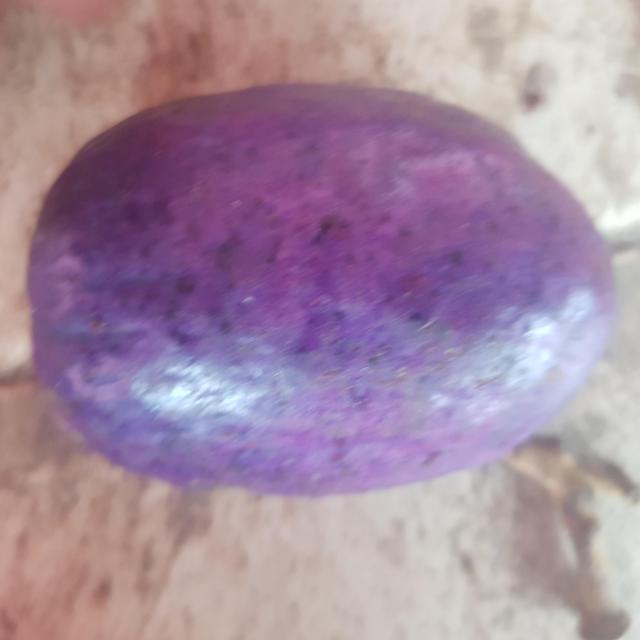
Plum grade: unaffected